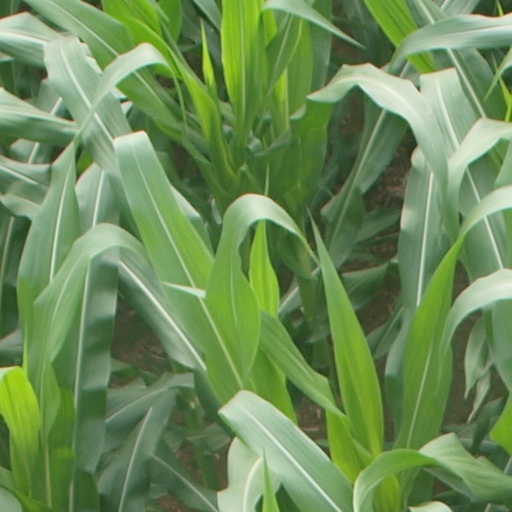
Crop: maize; corn